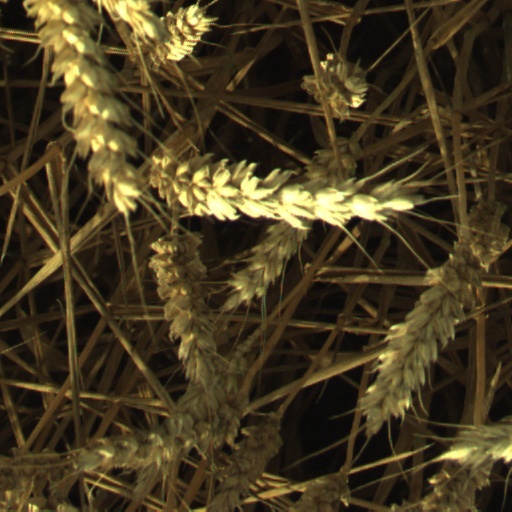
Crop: wheat